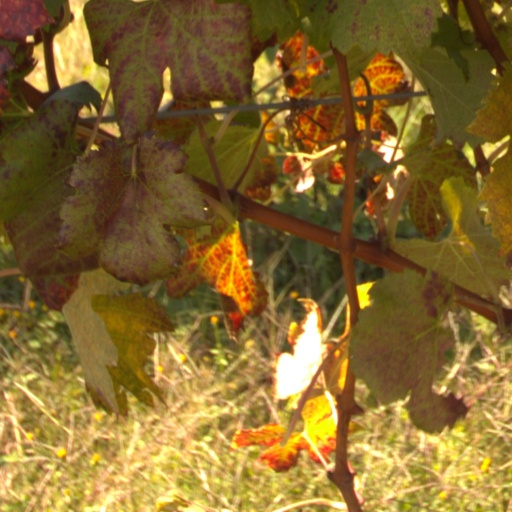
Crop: grape